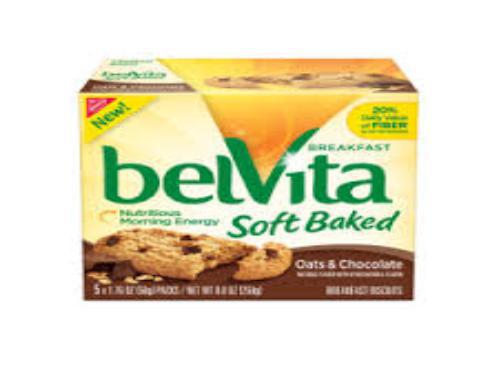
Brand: Belvita
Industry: Food